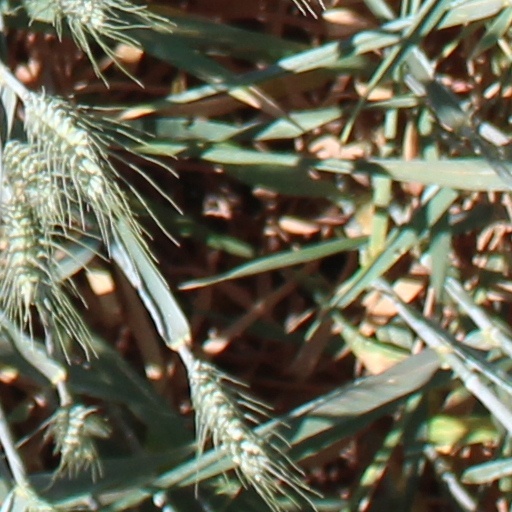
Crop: wheat